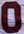
Number: 0